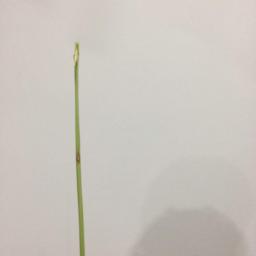
Label: Rice___Leaf_Blast